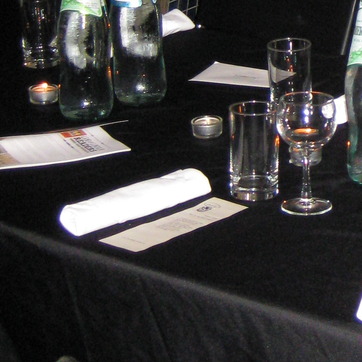
Material: paper